Rhythm game accessories

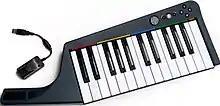
"Rock Band 3" Wireless Pro Keyboard for PlayStation 3

In order to play the new keyboard-based instrument parts (keyboard, piano, organ etc.) in "Rock Band 3", Harmonix designed a keyboard controller, which is produced by Mad Catz. The controller has a handle or "neck" on one side, and so resembles a keytar; this allows it to be either worn over the shoulder using a strap (like a keytar) or placed on a horizontal surface (like a traditional keyboard). The keyboard features 25 full-sized velocity-sensitive keys, with an overdrive button and a touch-sensitive strip on the "neck". It also features a standard set of buttons, in order to facilitate navigation within the game and on the console itself.